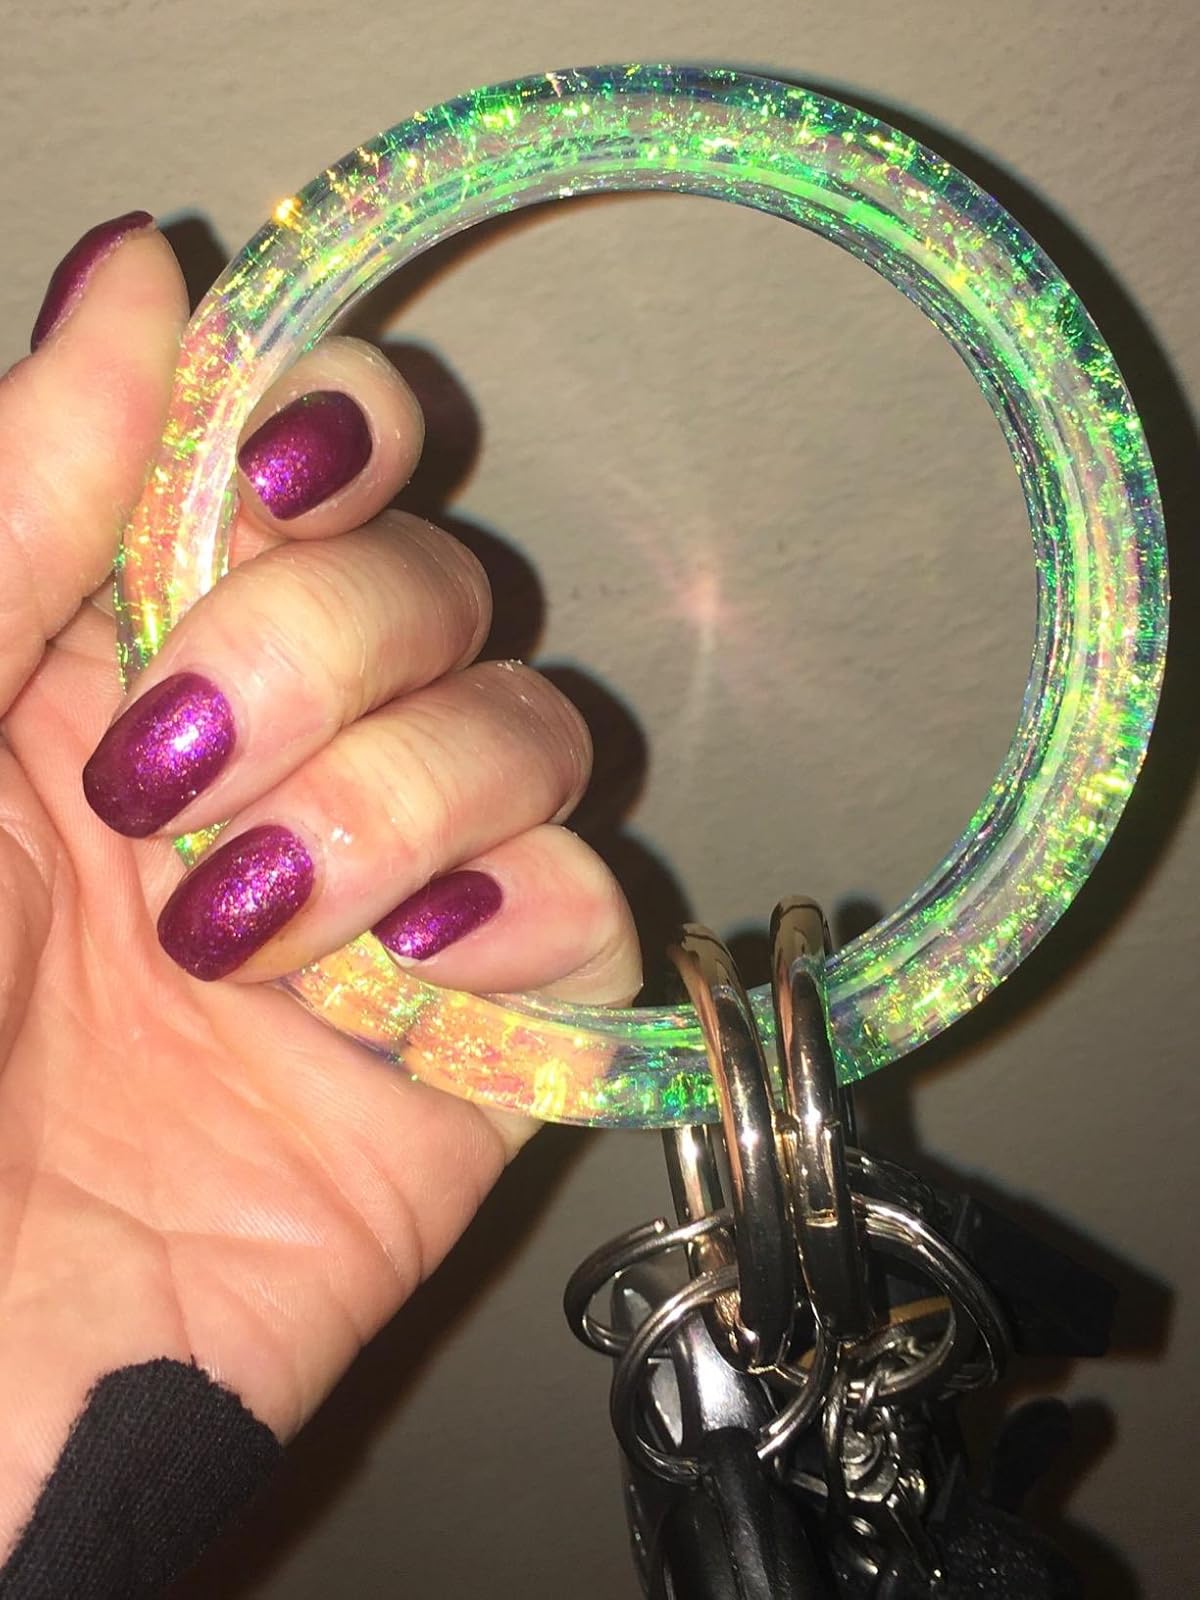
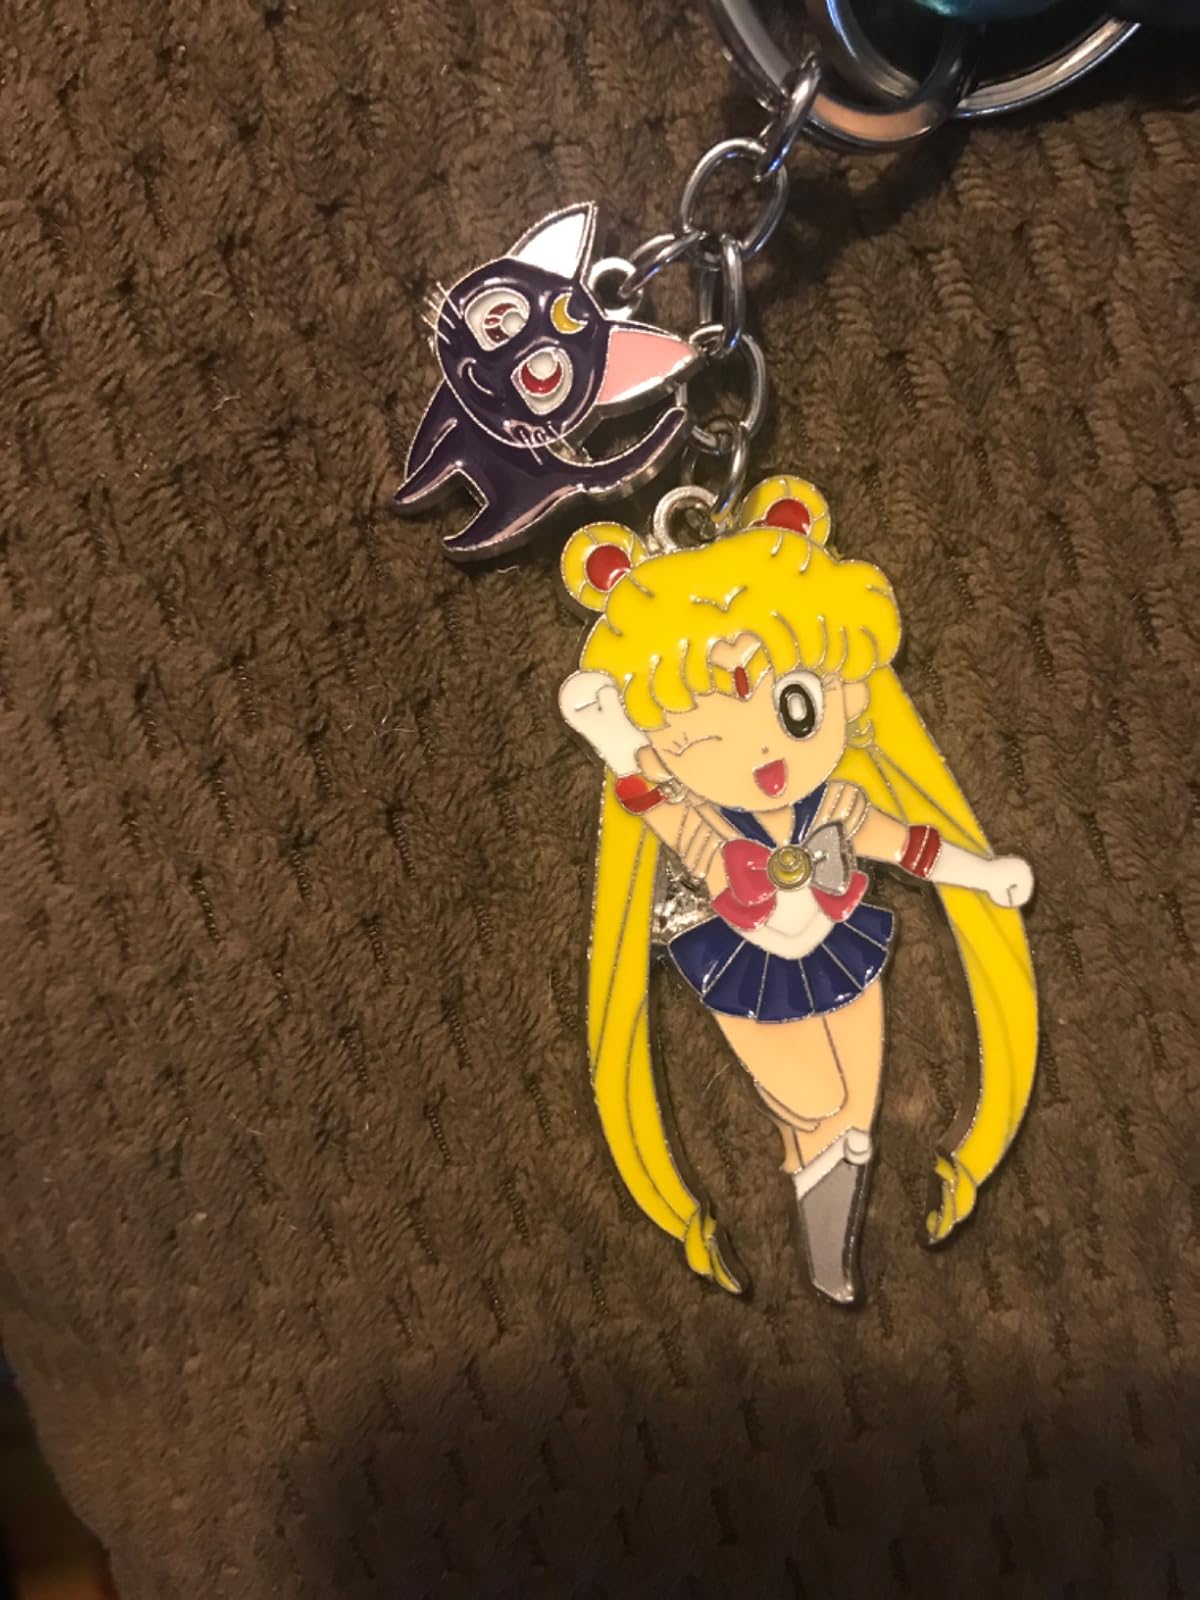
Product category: accessories_keychain
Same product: no